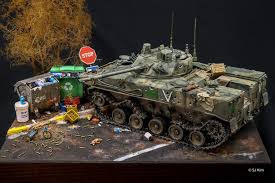
Label: BMD